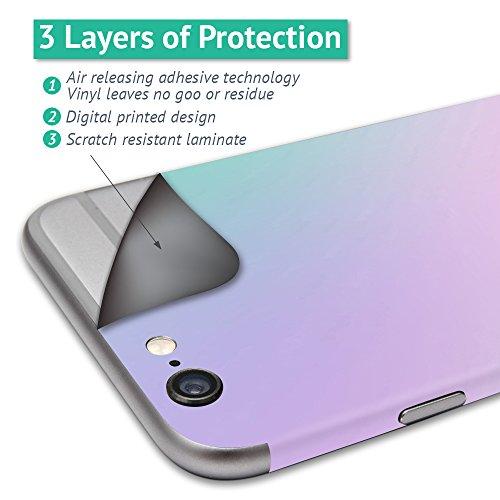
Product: MightySkins Skin Compatible with Parrot Anafi Drone - Check | Protective, Durable, and Unique Vinyl Decal wrap Cover | Easy to Apply, Remove, and Change Styles | Made in The USA
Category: Toys & Games | Hobbies | Remote & App Controlled Vehicles & Parts | Remote & App Controlled Vehicles | Quadcopters & Multirotors
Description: FLY IN STYLE: Show off your own unique style with MightySkins for your Parrot Anafi Drone Don’t like the Check skin We have hundreds of designs to choose from, so your Parrot Anafi Drone will be as unique as you are.
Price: $19.99
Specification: ProductDimensions:14x0.1x12inches|ItemWeight:0.16ounces|ShippingWeight:0.96ounces(Viewshippingratesandpolicies)|ASIN:B07H7SYPJR|Itemmodelnumber:PAANAMIN-Check